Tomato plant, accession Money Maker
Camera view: tilt-top (135 deg); turntable rotation: 300 degrees
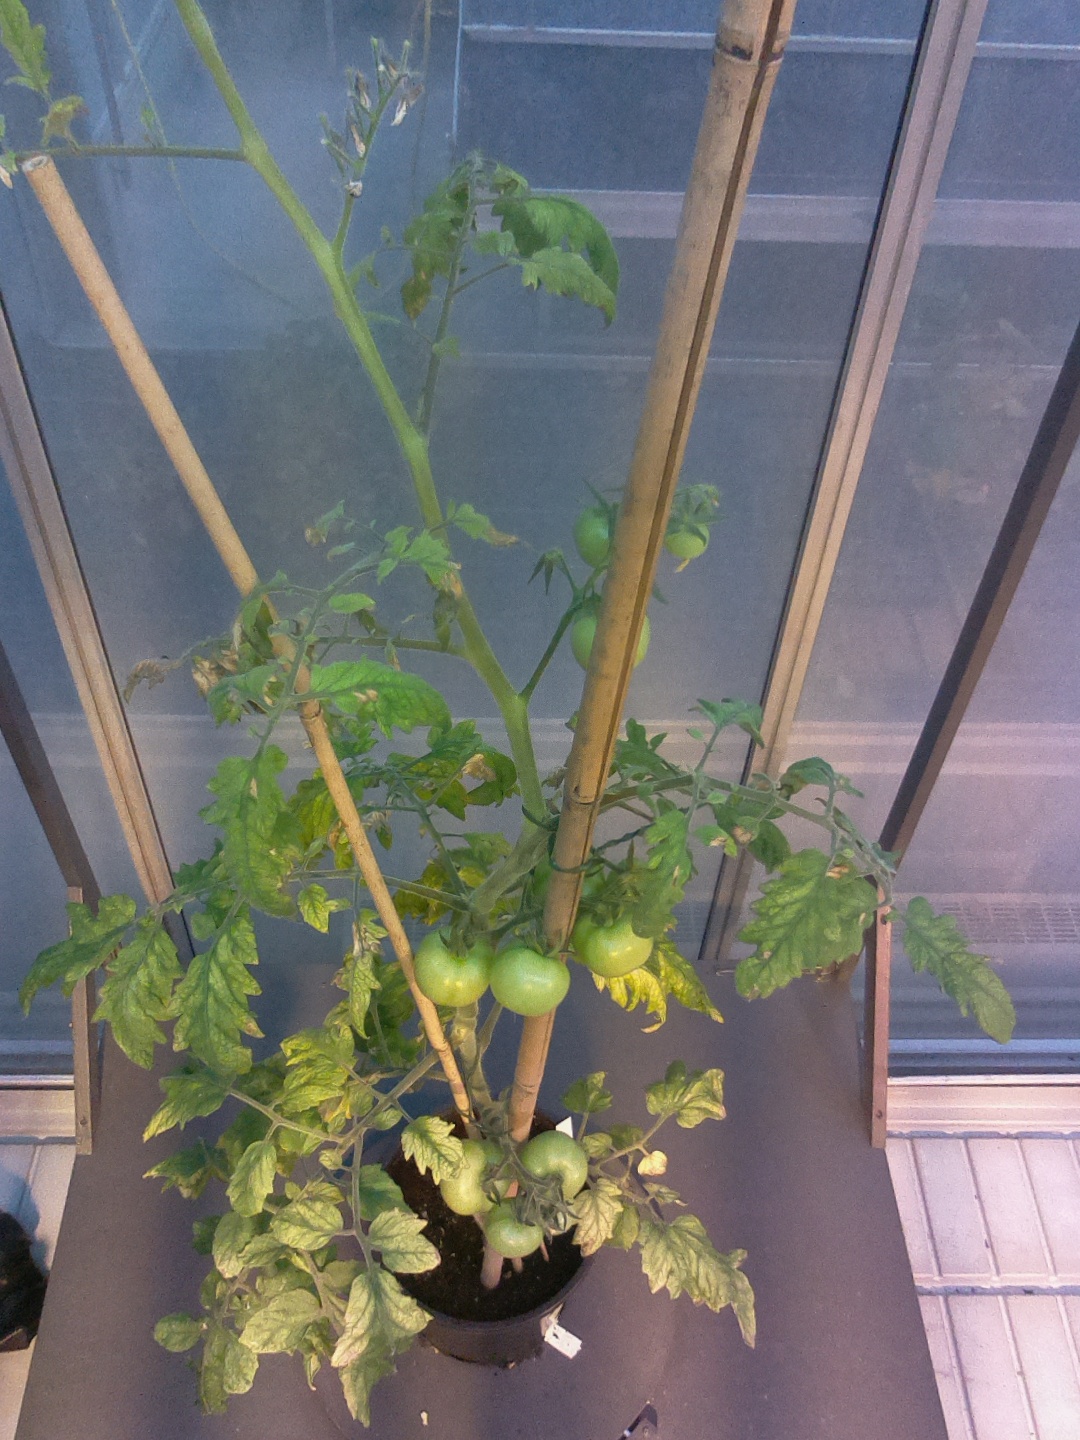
BBCH growth stage 78: 80% -90% of final fruit size